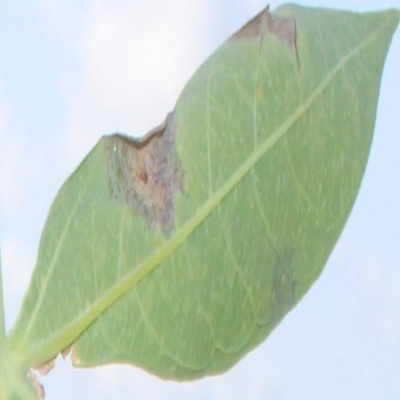
Crop: Cassava
Condition: bacterial blight